Fortifications of Malta

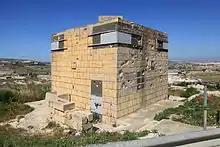
Reserve Post R15, a World War II-era pillbox in Naxxar

The French evicted the Order from Malta during the Mediterranean campaign of 1798, and the Order surrendered after a couple of days. The Maltese, although initially welcoming the French occupiers, rebelled after a couple of months due to a number of reforms and the looting of churches. The insurgents took control of Gozo which became briefly independent, as well as Mdina and the towns and villages of the main island, leaving the French blockaded in the well-defended harbour area.